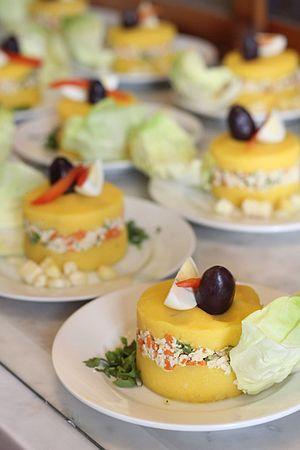
La gastronomie péruvienne est parmi les plus diversifiées au monde, comme en témoigne le fait qu'elle aurait le plus grand nombre de plats au monde.